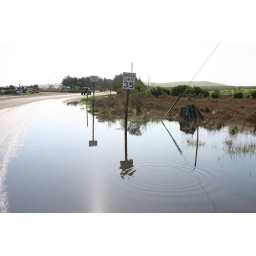
mirror in the water at Sonoma